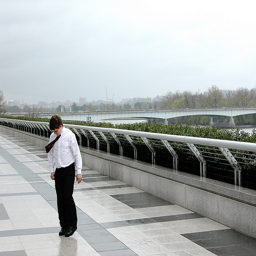
a man in a suit is walking across a bridge
A boy in a tie is on a tiled bridge.
A boy in shirt and tie walking on a tiled walkway by a river
A man is walking on an outdoor tile walkway.
A man in a tie is walking across a large walk way.